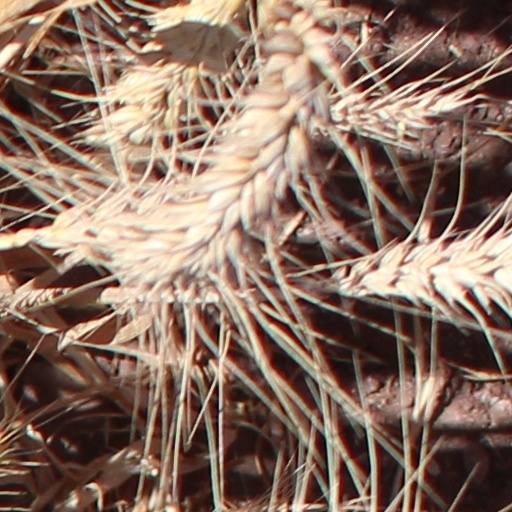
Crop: wheat